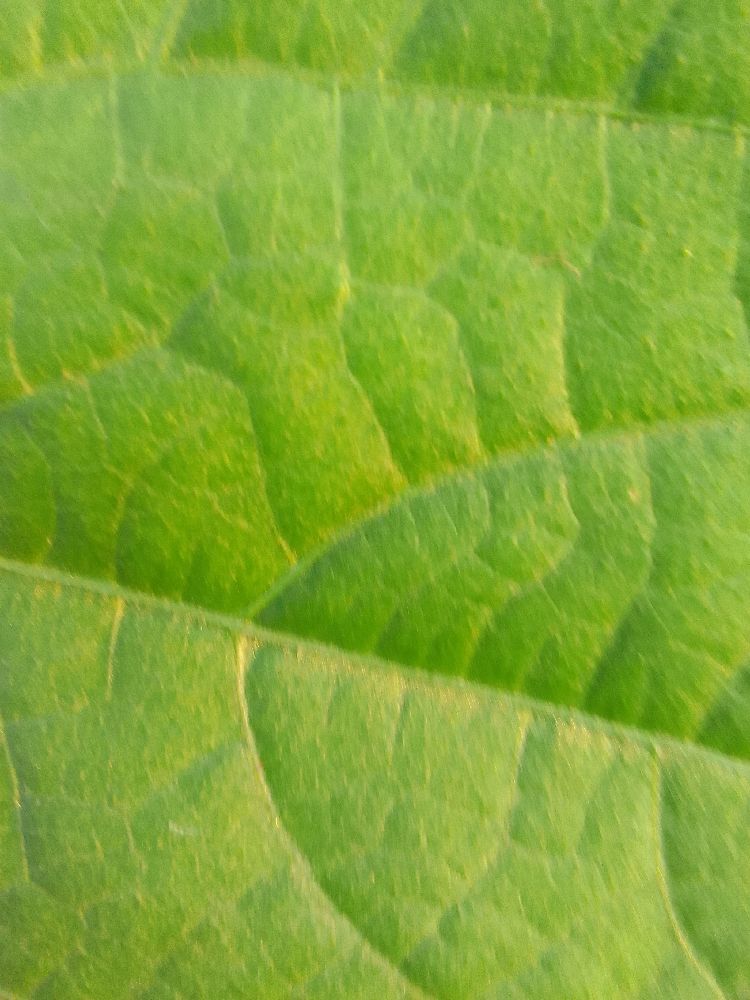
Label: healthy